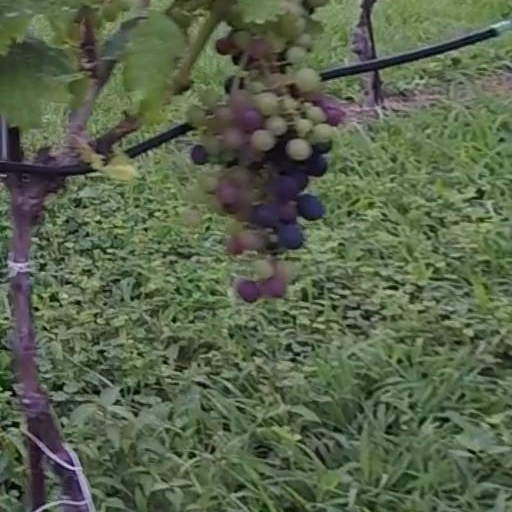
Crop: grape